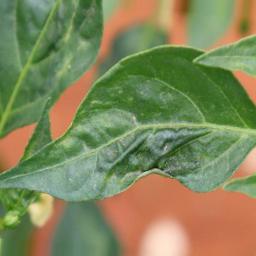
Label: mites_and_trips